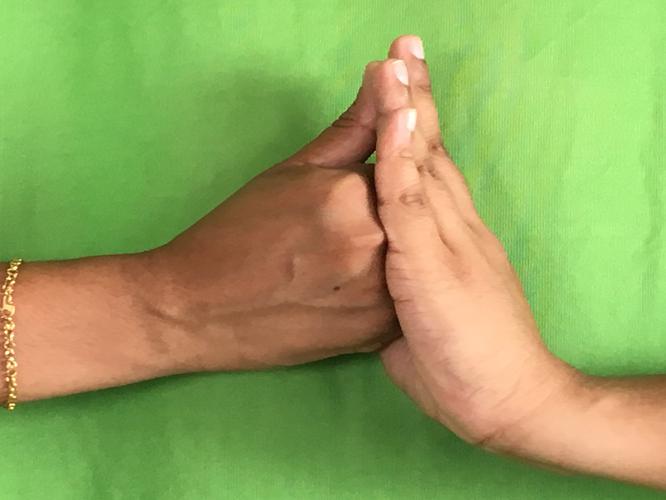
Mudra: Shanka
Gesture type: double_hand